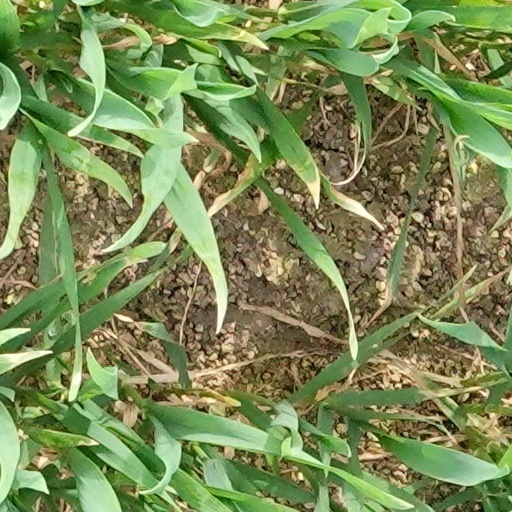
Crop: wheat